Charles Pinckney (governor)

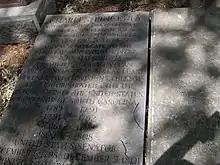
Pinckney's grave at St. Philip's in Charleston

In 1821, with his health beginning to fail, Pinckney retired for the last time from politics. Pinckney died in 1824. A memorial was erected in St. Michael's Church in Charleston, South Carolina. The memorial was sculpted by Solomon Gibson (younger brother of John Gibson) in Liverpool in Great Britain.